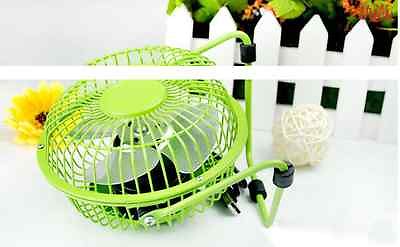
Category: fan